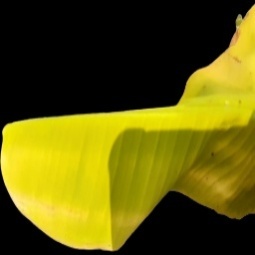
Label: Iron